List of cities in Canada

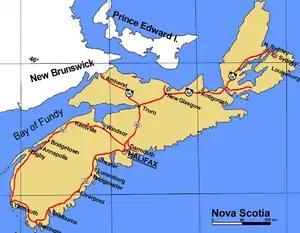
Towns and former cities in Nova Scotia

As in the other two Canadian territories, the only incorporated city in the Northwest Territories is its capital, Yellowknife.